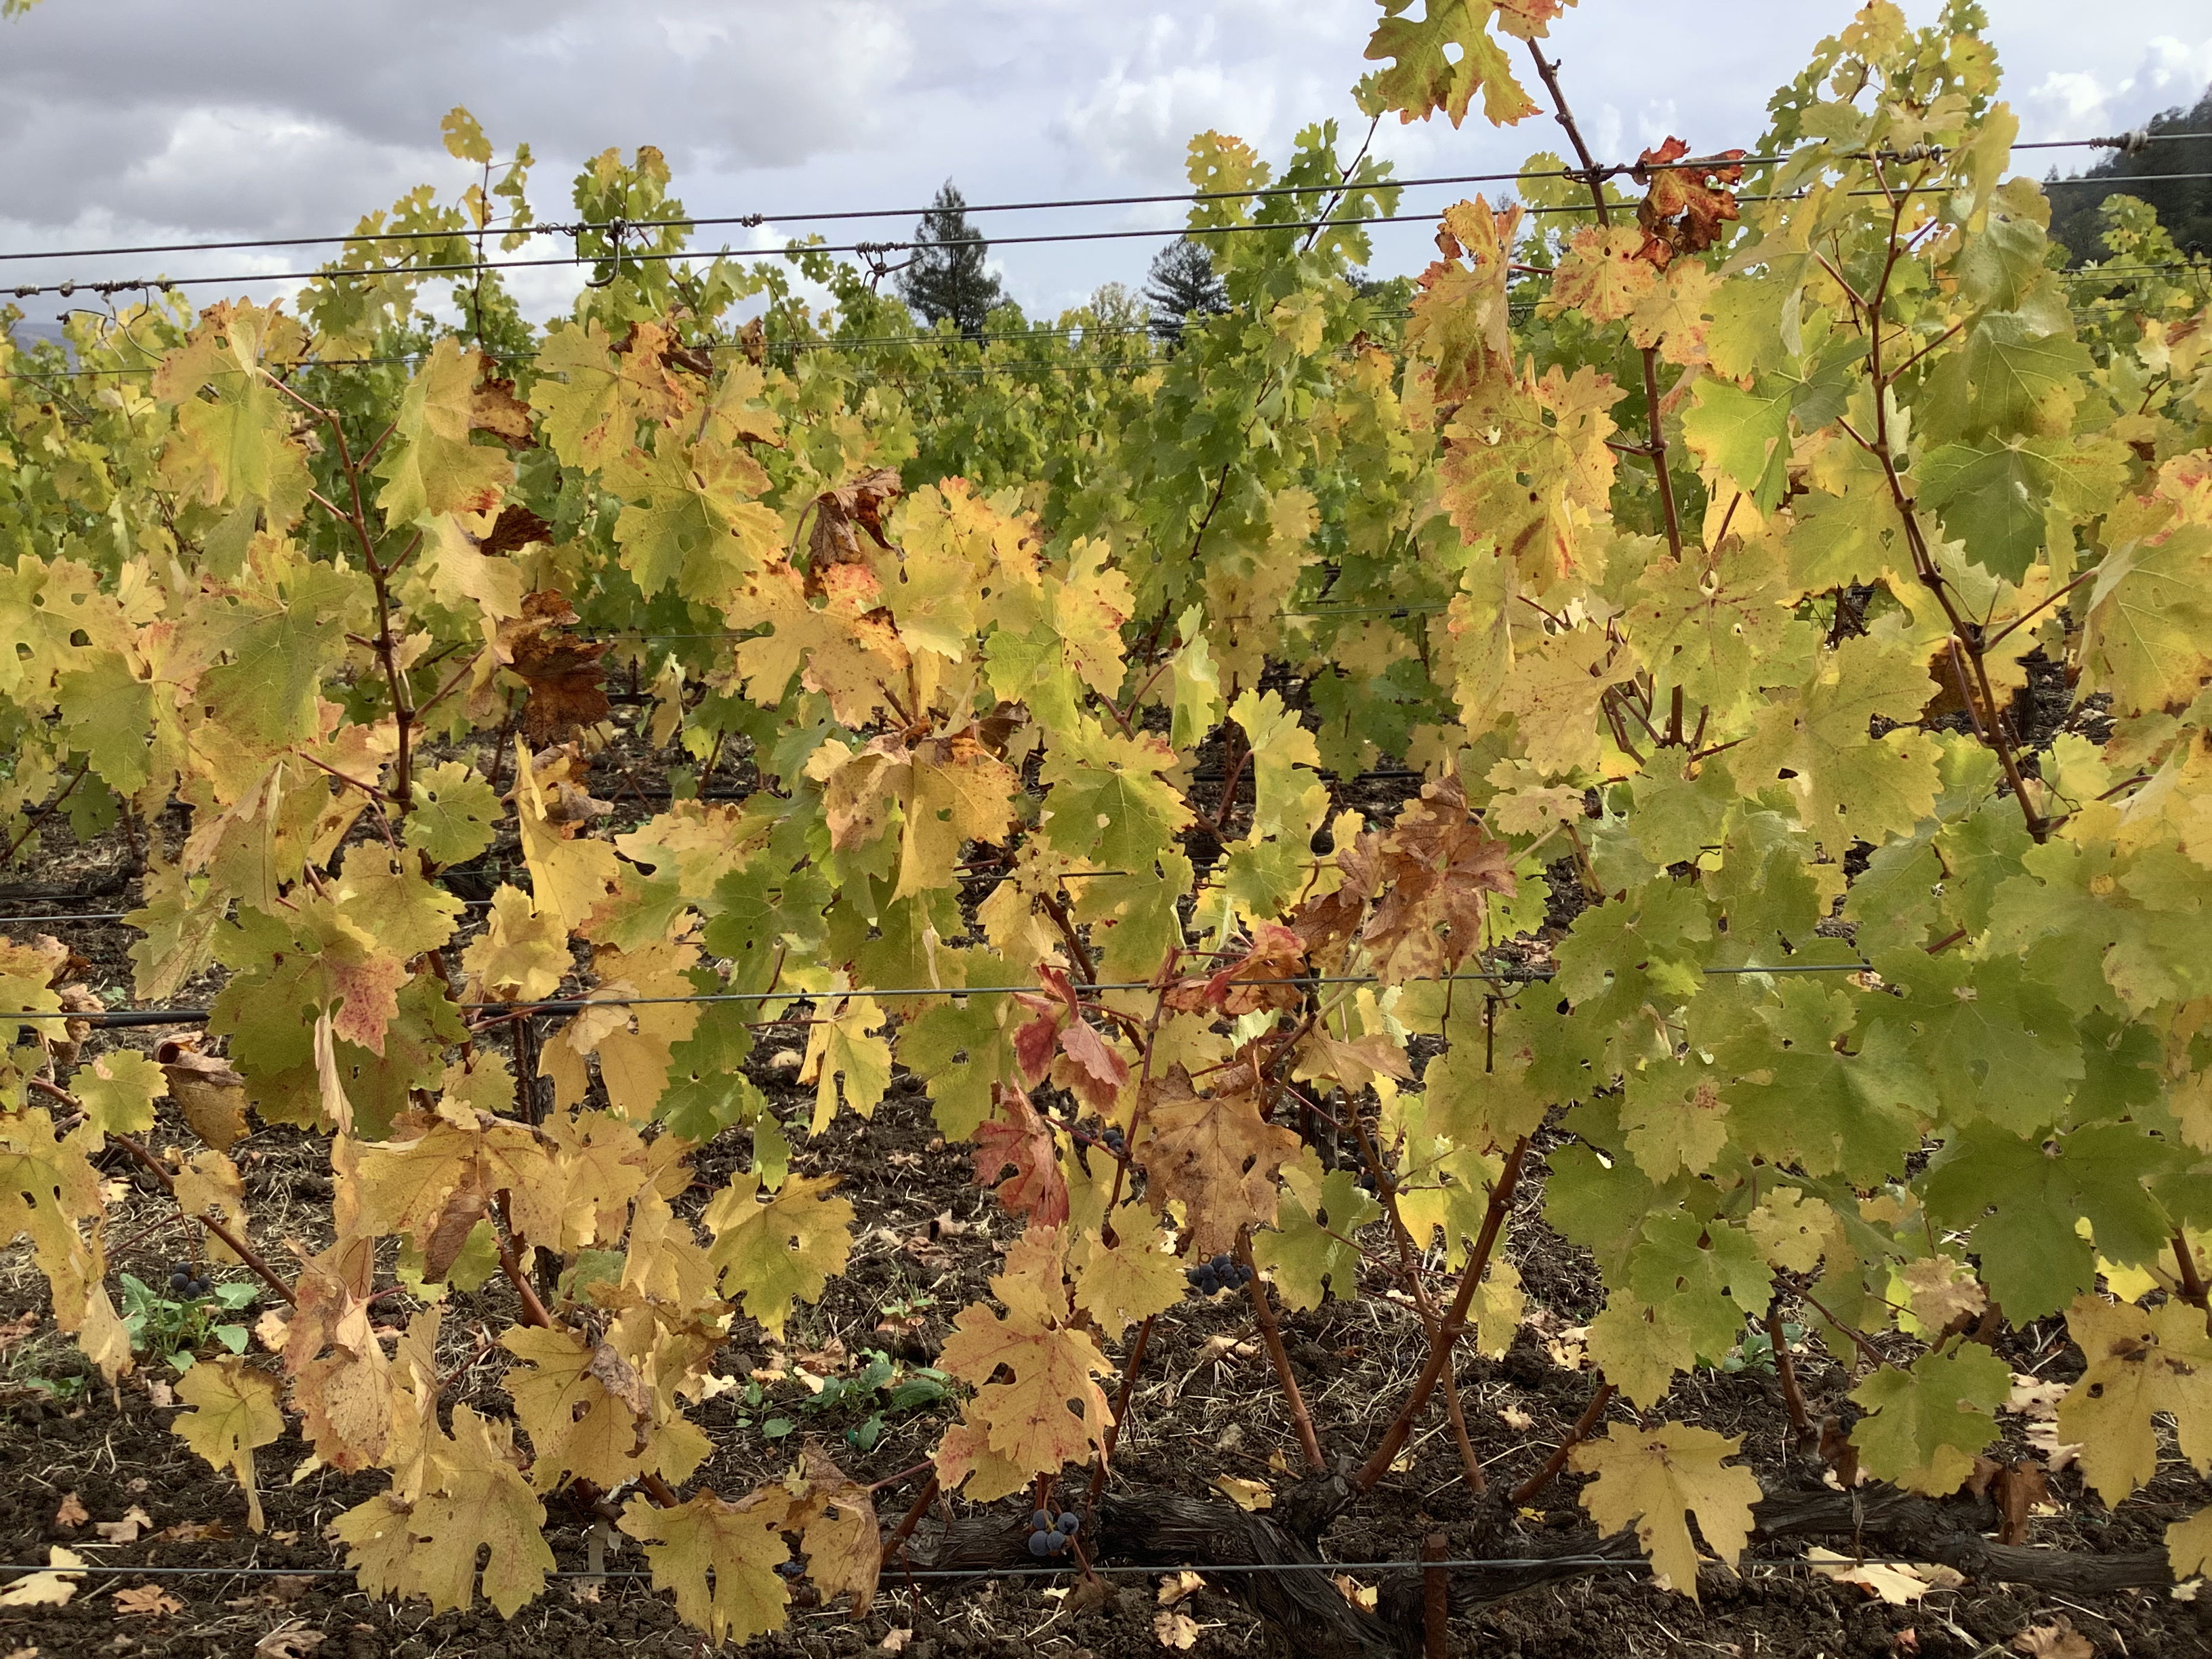
Label: Other Red